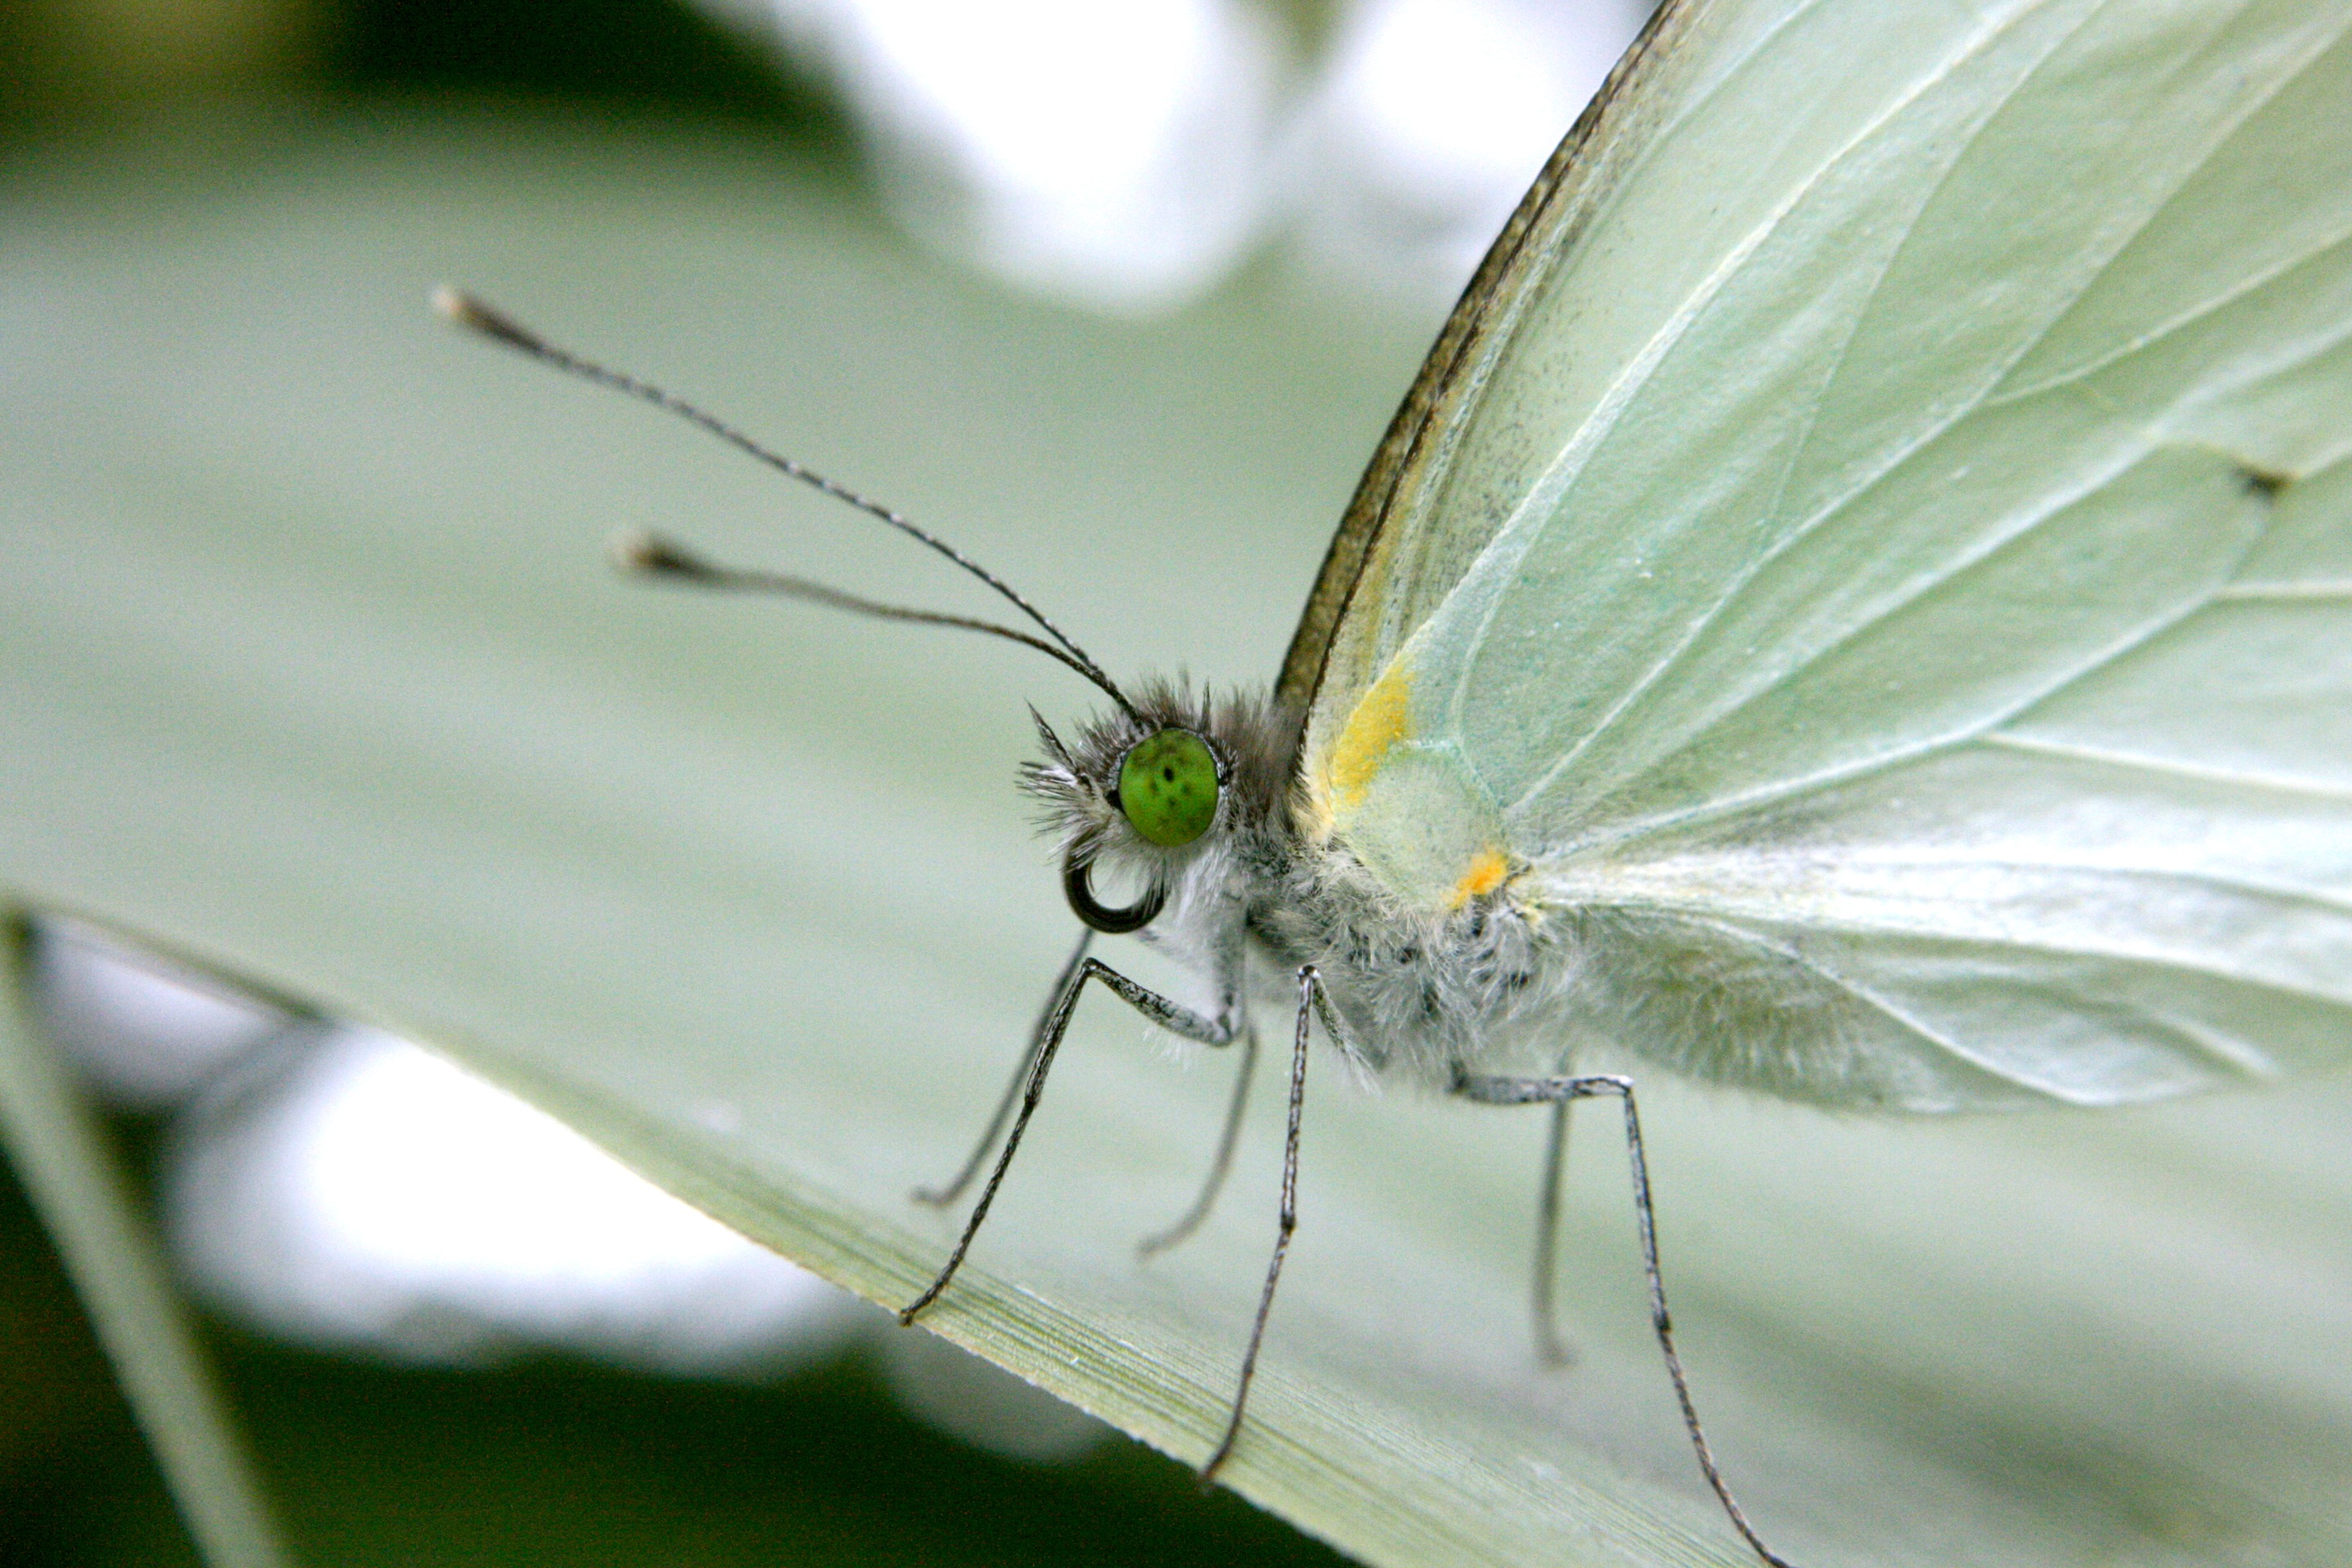
nature, wing, photography, leaf, flower, green, insect, macro, botany, butterfly, fauna, invertebrate, close up, pieridae, macro photography, arthropod, plant stem, moths and butterflies, lycaenid, net winged insects, brush footed butterfly, colias